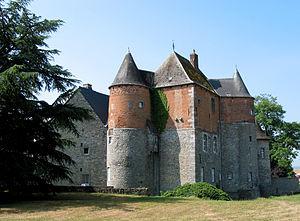
Leers-et-Fosteau (Belgique), le château (XIV-XIXe siècles).
Le château du Fosteau est un ancien donjon du XIIIᵉ siècle, devenu maison forte et château. Il est situé à deux kilomètres à l'est du village de Leers-et-Fosteau, dans la province de Hainaut.
Cette page regroupe l'ensemble du patrimoine immobilier classé de la ville belge de Thuin.
Cette liste non exhaustive répertorie les principaux châteaux en Belgique.